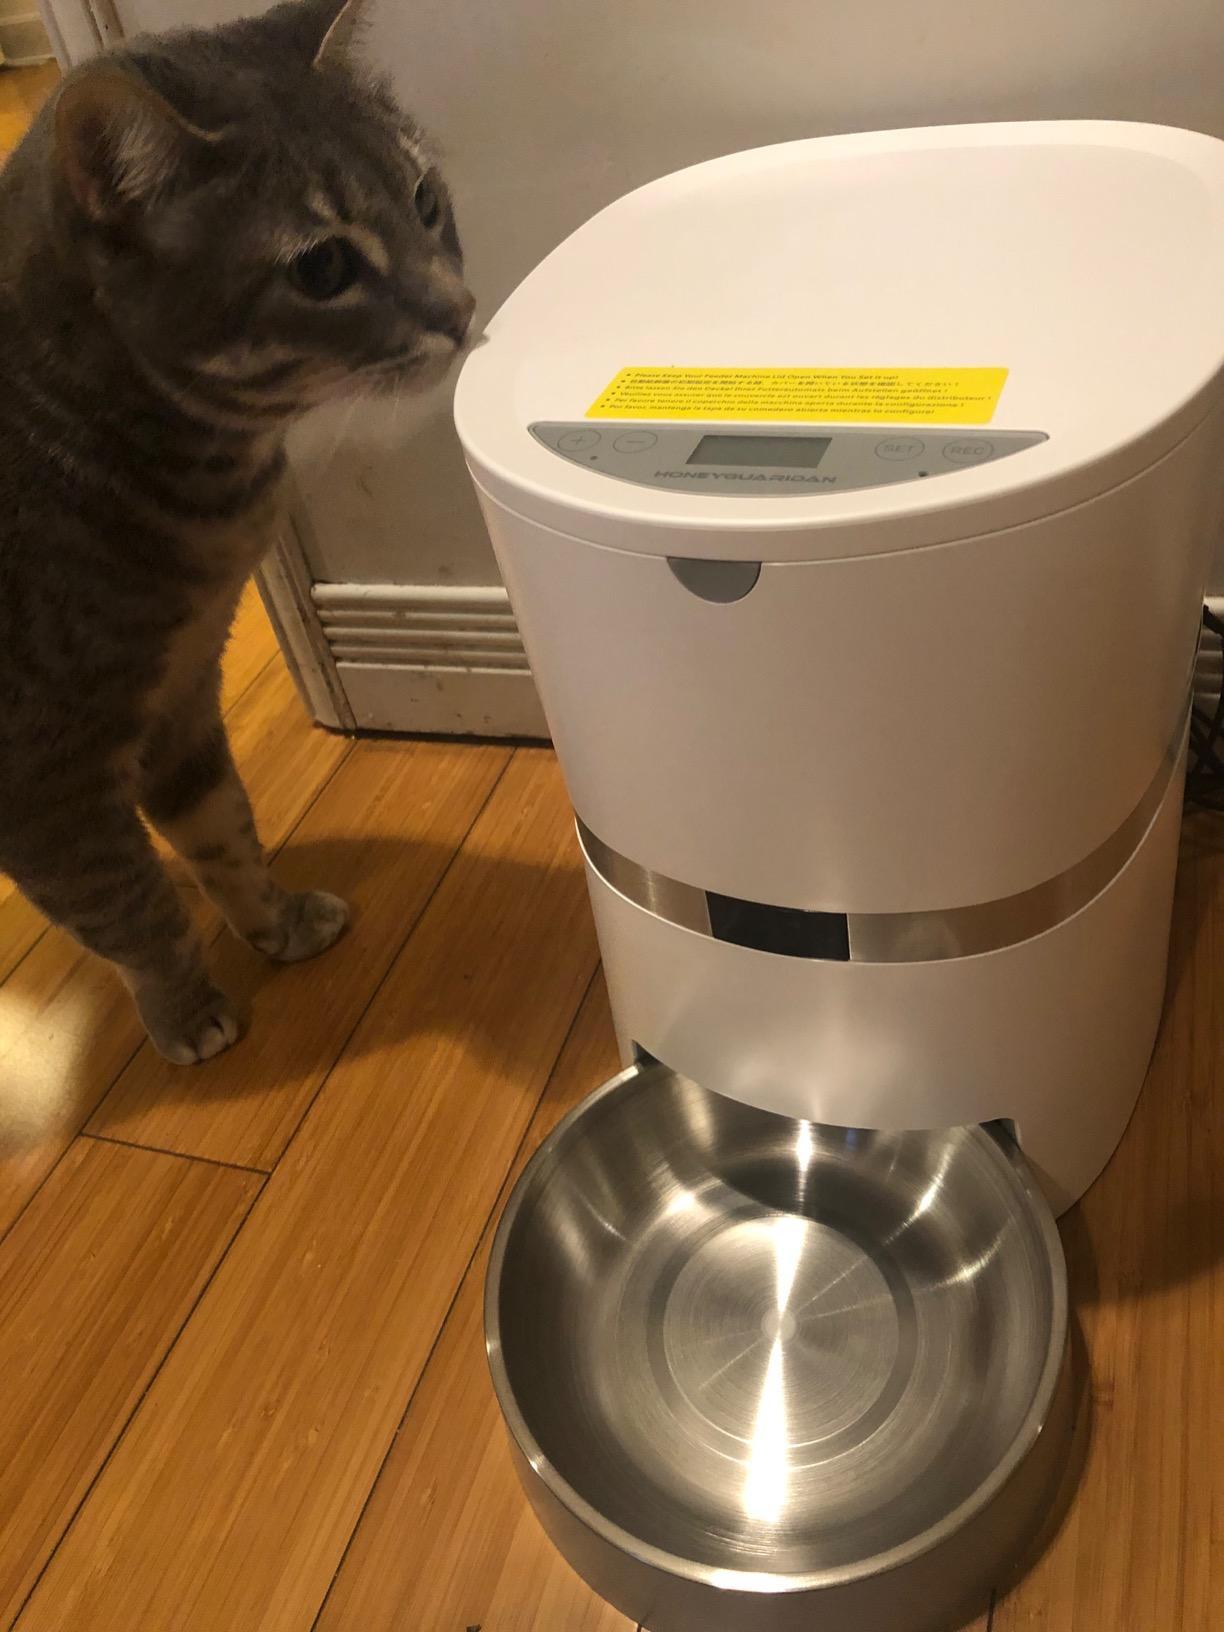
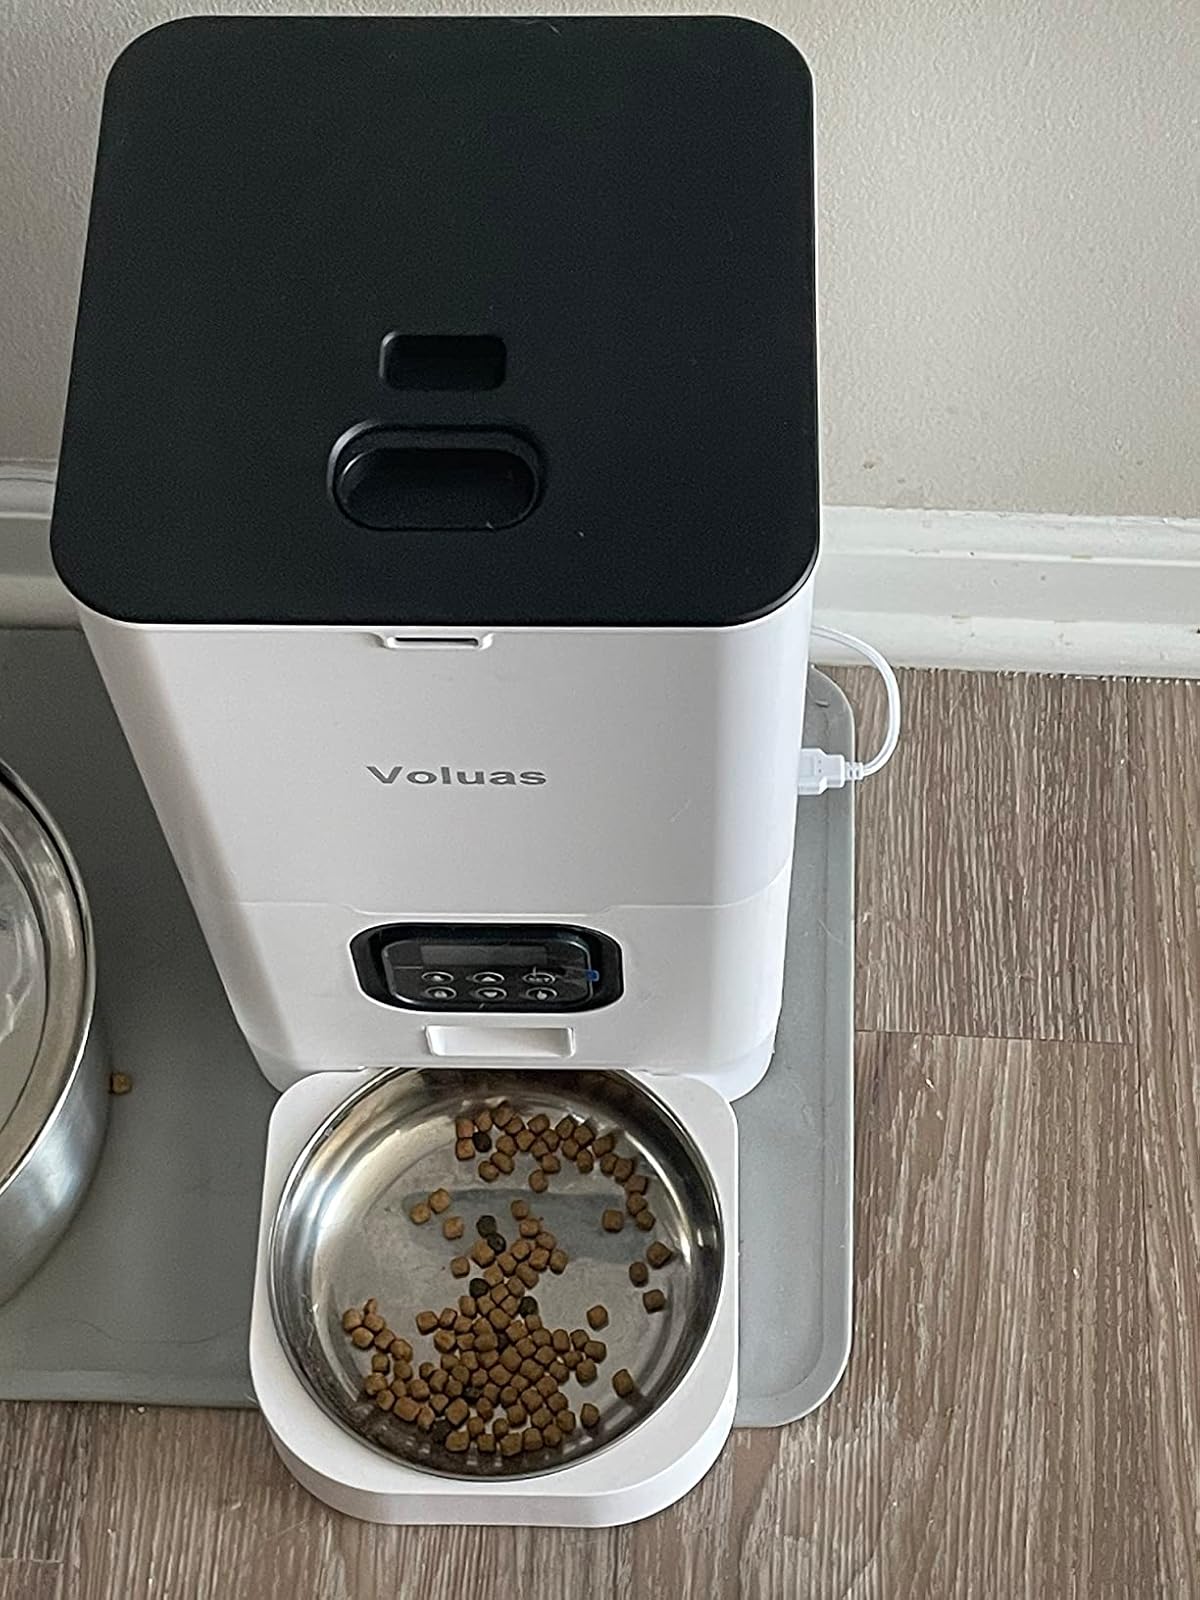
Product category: items_feeder
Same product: no